Martin Chester Deming

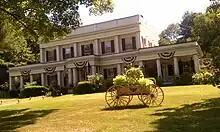
The Martin Deming House in 2010

Martin Chester Deming was born on February 25, 1789, in the town of Arlington, Vermont. His parents were Sylvester and Chloe Hard Deming. After graduating from Middlebury College in 1812 with both a bachelor's and a master's degree, he began working as a merchant and became a partner in the law firm Judson and Deming. During this period, he also held several prominent positions in Arlington: from 1816 until 1823, he was the town's postmaster, and he also served as a selectman at some point. In 1828, the Vermont General Assembly appointed him one of Arlington's justices of the peace.